The Lord of the Rings (film series)

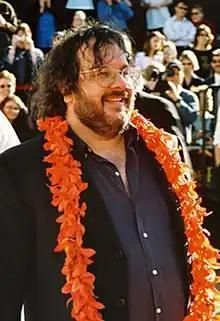
Peter Jackson at the premiere of "" on 1 December 2003 at the Embassy Theatre in Wellington.

Previous attempts to film J. R. R. Tolkien's works were made by William Snyder, Peter Shaffer and John Boorman. These attempts resulted in a couple of unproduced scripts, concept art and an animated short. Other filmmakers and producers to have had an interest in adapting Tolkien are said to include Walt Disney, Al Brodax, Forrest Ackerman, Denis O'Dell (who considered Richard Lester to direct, but instead approached David Lean, Stanley Kubrick, and Michelangelo Antonioni) and George Lucas. The rights to adapt Tolkien's works passed through the hands of several studios, having been briefly leased to Rembrandt Films before being sold perpetually to United Artists (UA). In 1976, UA passed the rights to "The Lord of the Rings" (and a part of those to "The Hobbit") to Fantasy Films.